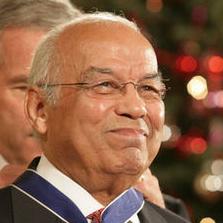
Age: 74